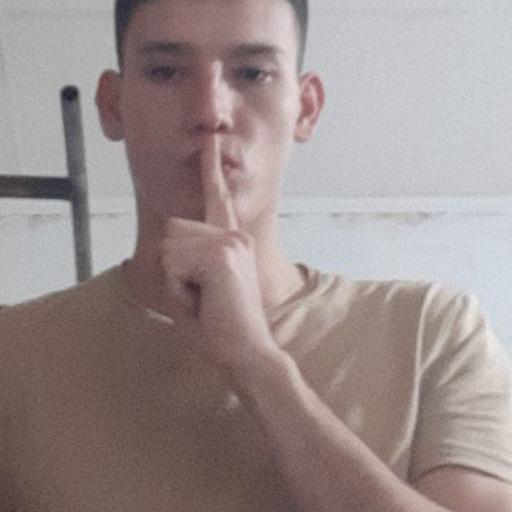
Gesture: mute